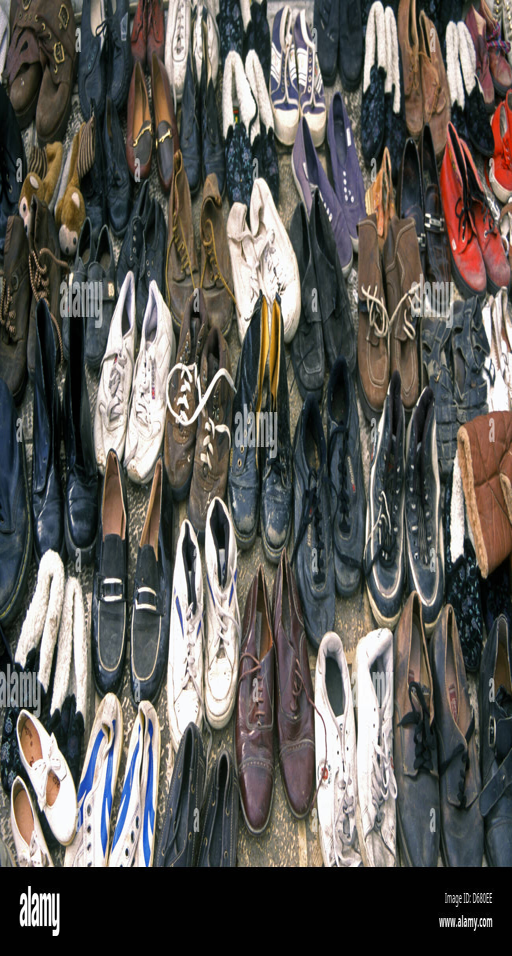
shoes in front of a mosque